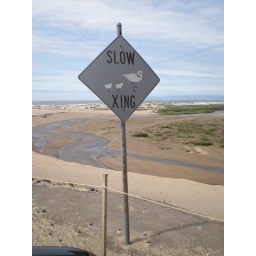
Bird crossing sign near the beach